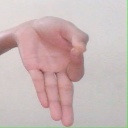
अक्षर: ज्ञ